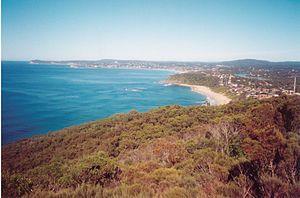
Forresters Beach est une banlieue côtière de la région de Central Coast en Nouvelle-Galles du Sud en Australie. Elle est située entre Terrigal et Bateau Bay. Il s'agit de la banlieue la plus au nord de la zone d'administration locale de la Ville de Gosford.